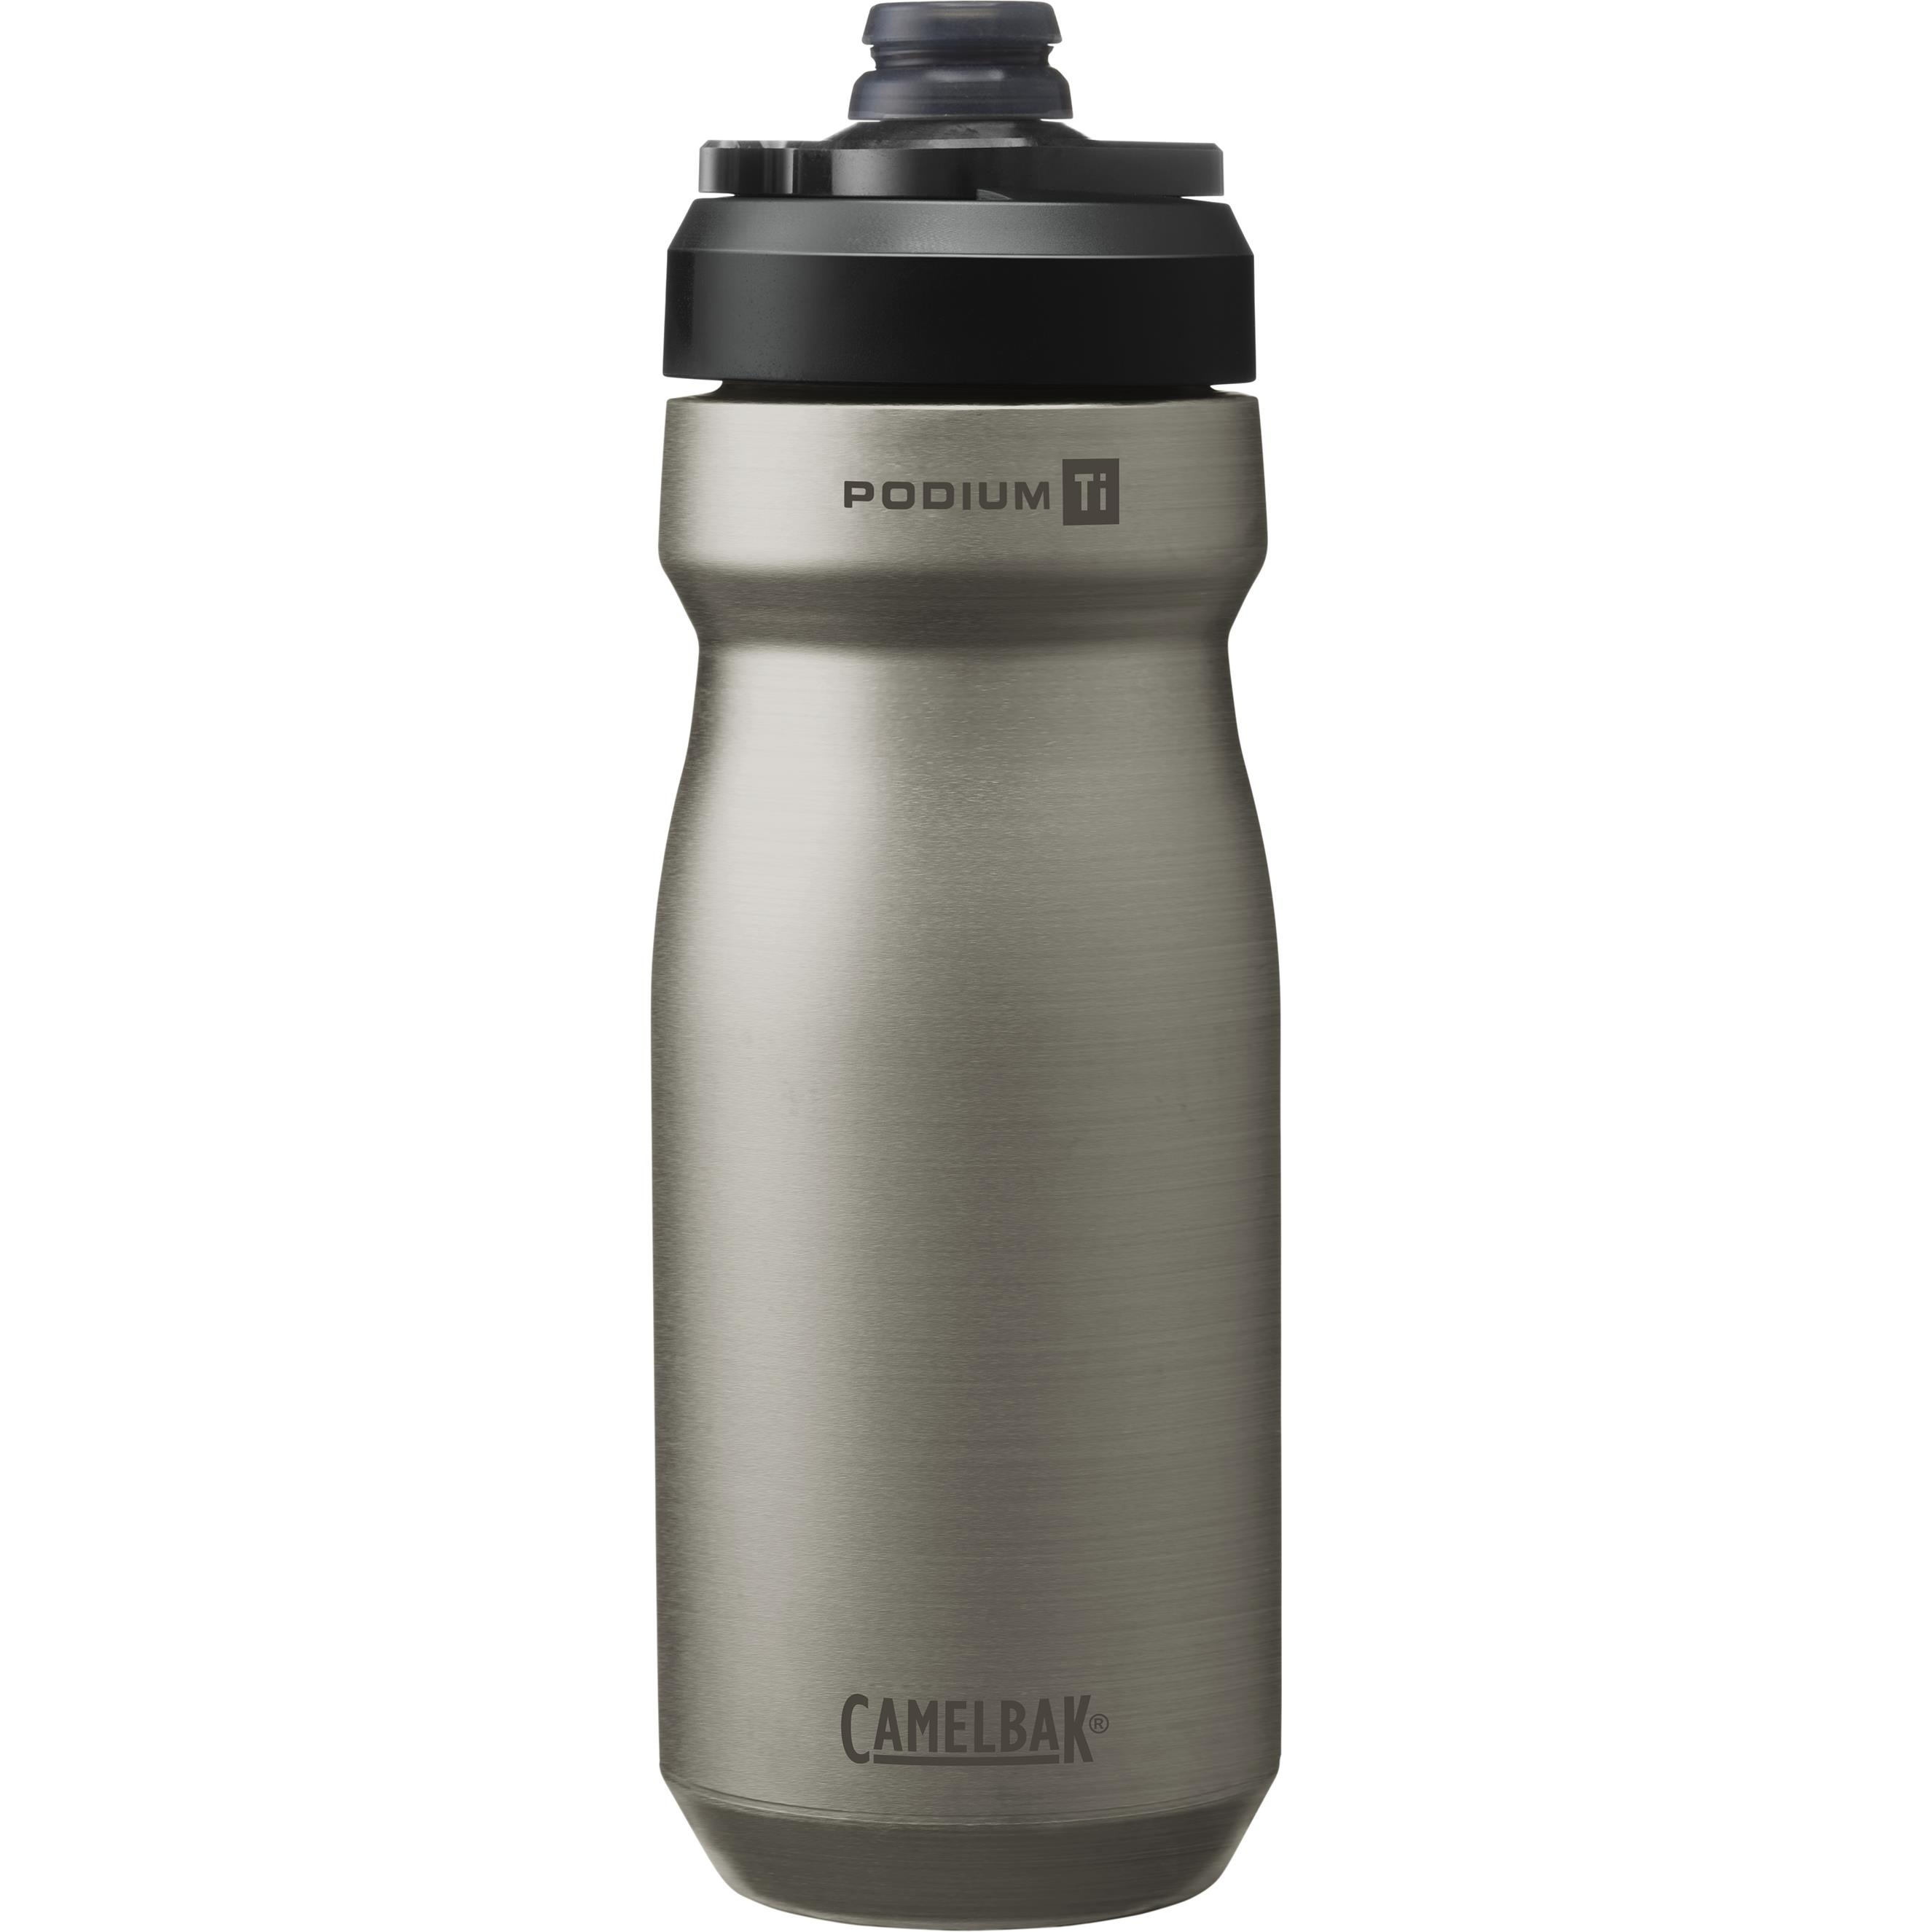
CamelBak Podium Insulated Titanium Water Bottle
The ultimate, ultra lightweight bike bottle for cyclists who demand the best, combining innovative design with premium materials for a top-notch hydration experience. For those all-day rides when cold water is a must. This elevated bottle will complement any ride. Double-Wall Vacuum Insulation Ultra Lightweight Design No Squeeze Required Titanium High-Flow Cap Leakproof Lockout Optimized Cage Fit BPA Free Easy to Clean 240 Grams
Brand: Dales Cycles
Category: Sporting Goods > Outdoor Recreation > Cycling > Bicycle Accessories > Bicycle Water Sport Board Racks